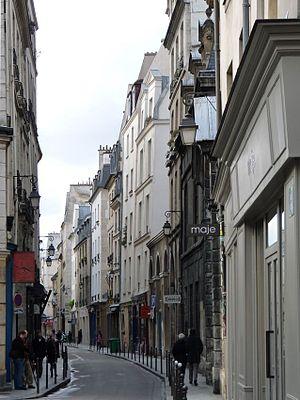
La rue vieille du Temple à Paris. Vue vers le sud depuis la rue des Blanc-Manteaux
La rue Vieille-du-Temple est une voie ancienne des 3ᵉ et 4ᵉ arrondissements, qui se situe en plein cœur du quartier du Marais à Paris.